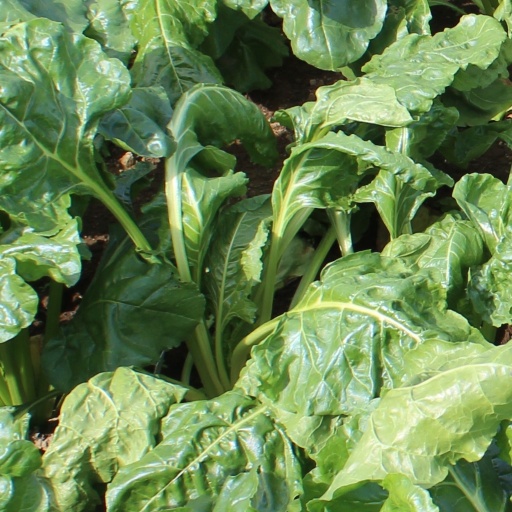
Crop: sugar beet